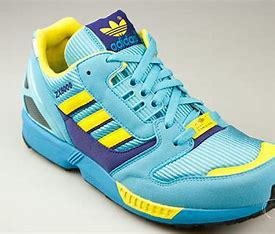
Brand: Adidas
Model: ZX Torsion